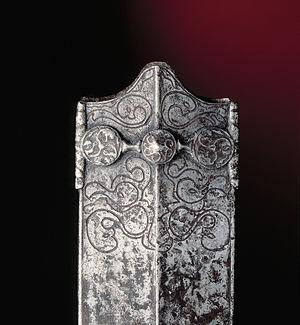
Fourreau d'épée celtique en fer. La Tène Moyenne (300 -100 av. J.-C.), La Tène (Neuchâtel).N° inv. MAR-LT-540. Photo Y. André / Laténium.